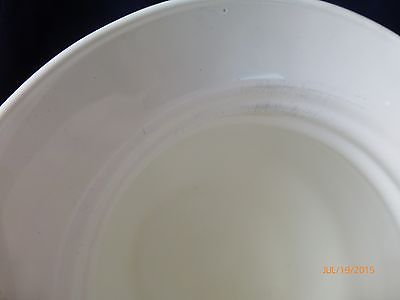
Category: kettle